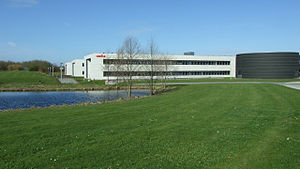
NIRAS
NIRAS' hovedkontor i Blovstrød
NIRAS Gruppen A/S er Danmarks tredjestørste rådgiverfirma og en international multidiciplinær rådgivningsvirksomhed med hovedkontor i Blovstrød i Nordsjælland.